Wigund-Jeronym Trubecki

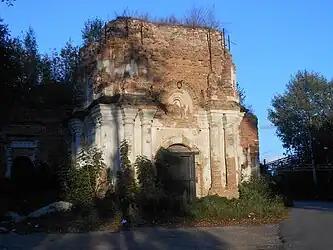
The Church of the Transfiguration in Trubetsk.

Prince Wigund-Jeronym Trubecki was married to N Michałovna Sołtykowa, the daughter of the governor and boyar Mikhail Glebovich Saltykov. From the marriage he had two sons: Piotr Trubecki (d. 1644), the Prince of Trubetsk from 1634 to 1644; earlier podkomorzy and marshal of Starodub, chamberlain of the Royal court of Wladislaus IV of Poland. Piotr was married to Princess Elżbieta Drucka-Sokolińska, who died in 1663. From the marriage Piotr had a son, Jerzy Trubecki (d. 1679).